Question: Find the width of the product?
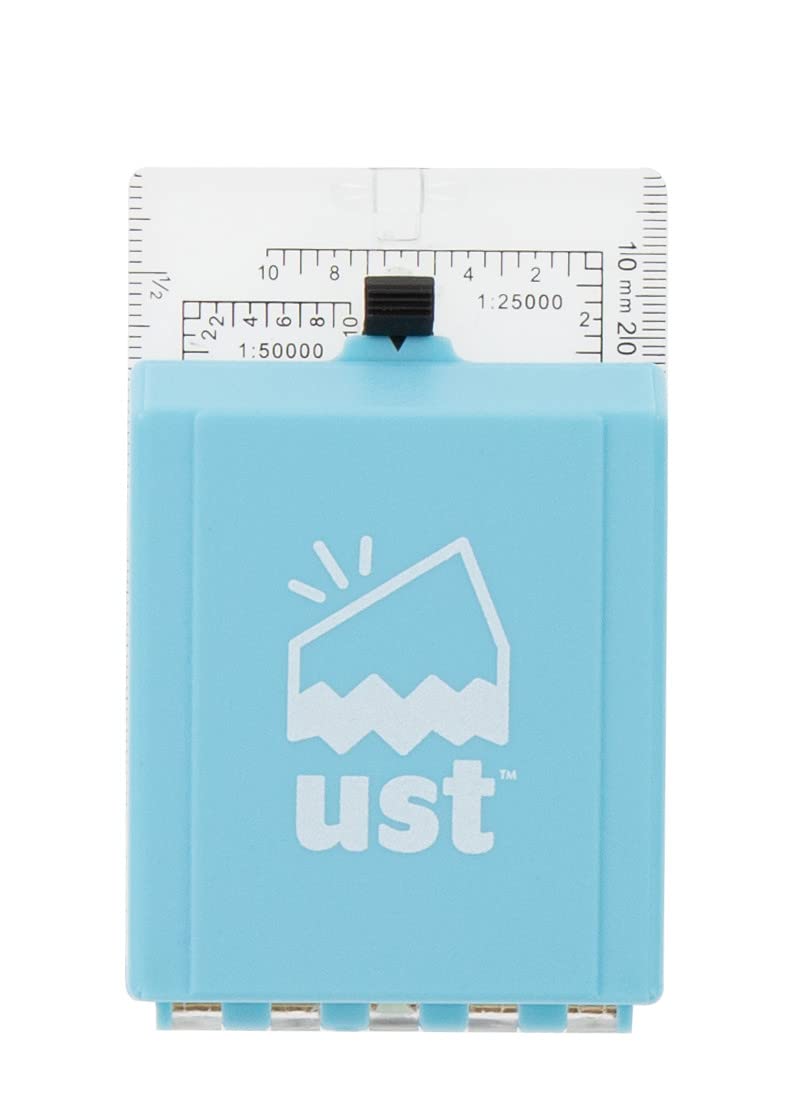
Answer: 10.0 millimetre